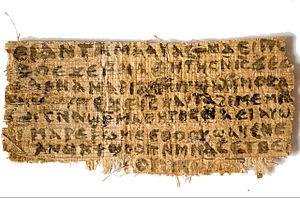
L'Évangile de la femme de Jésus est un texte en copte écrit sur un fragment de papyrus qui inclut les mots : « Jésus leur dit : « ma femme… ». Ce texte a été présenté comme une traduction copte du IVᵉ siècle d'« un évangile probablement écrit en grec dans la seconde moitié du deuxième siècle ». Selon les experts, ce document est une forgerie.